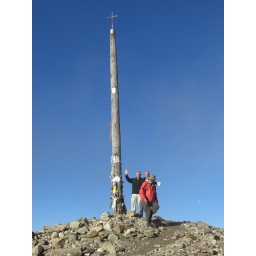
The hill with the Iron Cross. The hill is built by us pilgrims by leaving a stone symbolising the burden of life.